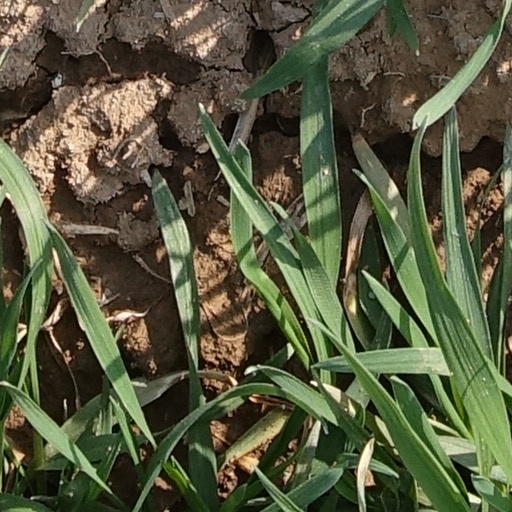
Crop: wheat